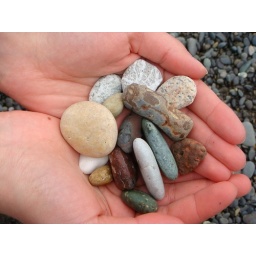
Hand full of rocks at the beach in Washington